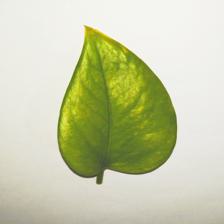
Label: Healthy